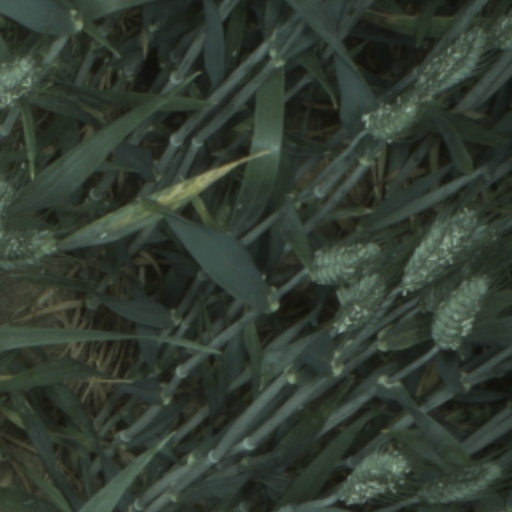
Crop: wheat